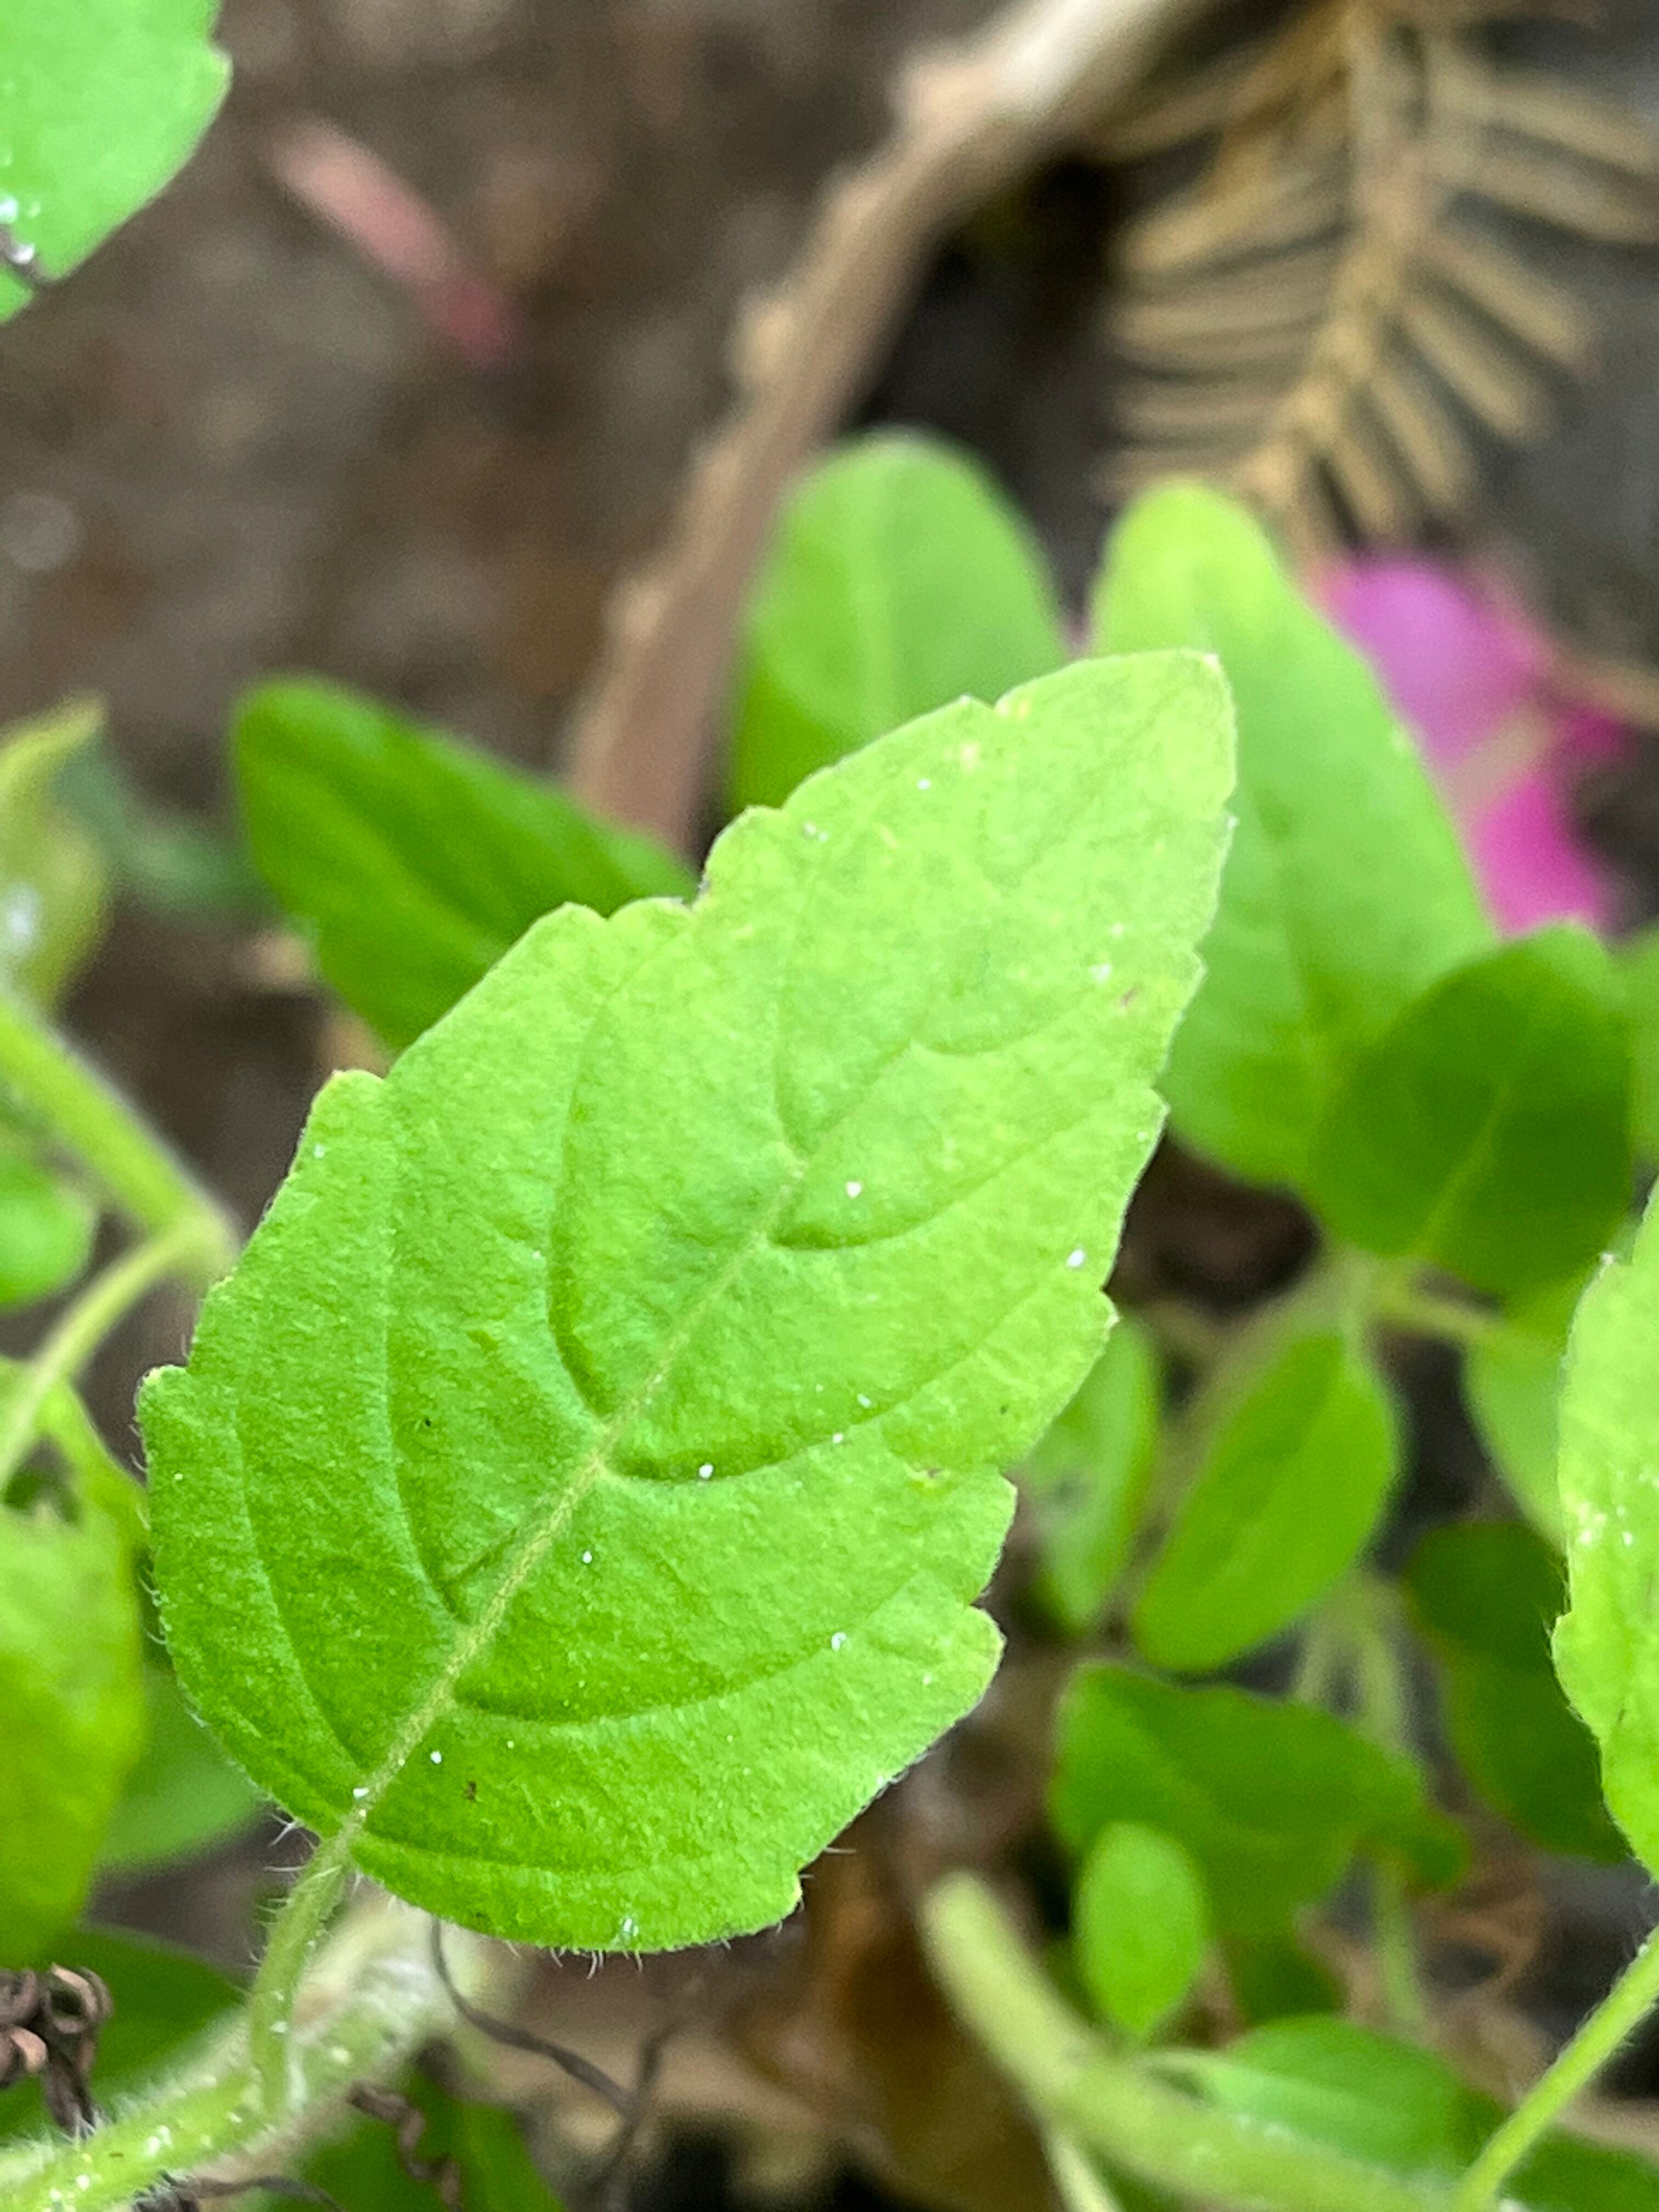
Plant species: ocimum-tenuiflorum